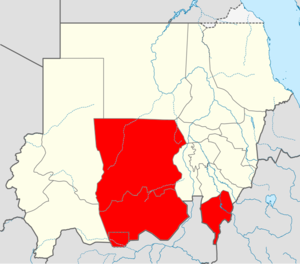
Le conflit au Sud-Kordofan est un conflit armé en cours depuis le 21 mai 2011 entre le Soudan et des factions proches du Soudan du Sud pour le contrôle de l'Abiyé, région riche en pétrole. Il fait suite au référendum sur l'indépendance du Soudan du Sud, qui s'est déroulé du 9 au 15 janvier et qui prévoyait la scission du pays le 9 juillet 2011.